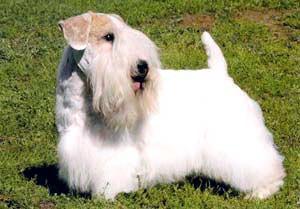
Sealyham_terrier